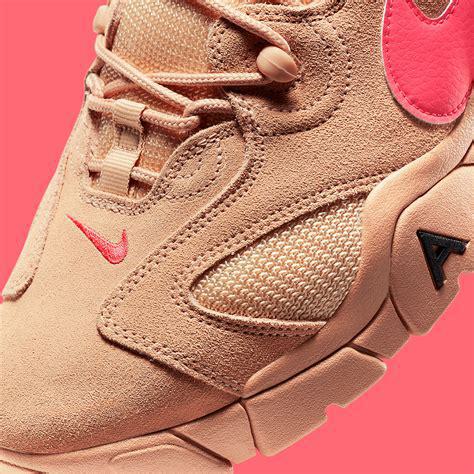
Brand: Nike
Model: Air Barrage